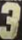
Number: 3